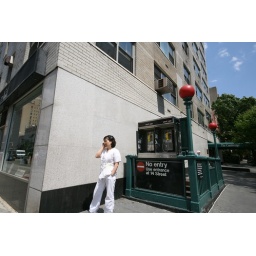
woman dressed in white with cell phone